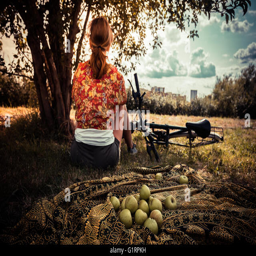
a young woman is sitting under a tree with a bunch of apples and a bicycle